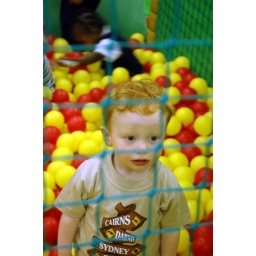
Fresh-off-the-plane Sam with post-traumatic stress syndrome after nearly drowning in plastic balls